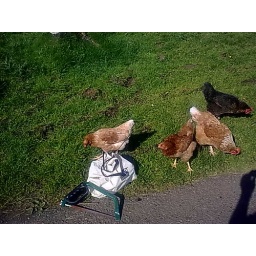
the hen enjoying the radio in the bag